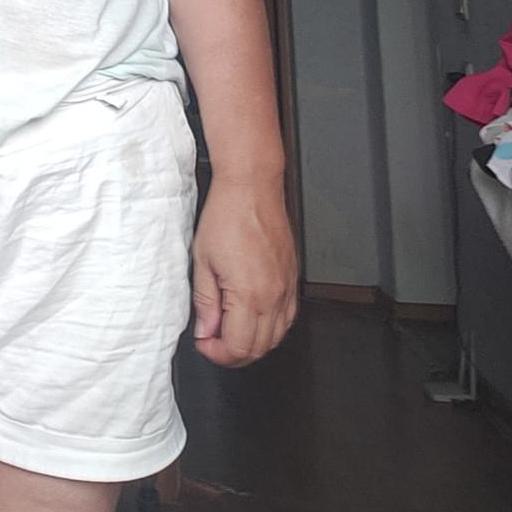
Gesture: no_gesture